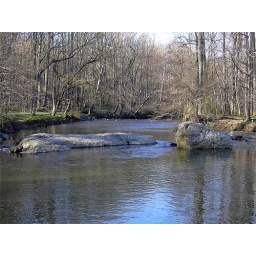
Pennypack Park - Big rocks in river